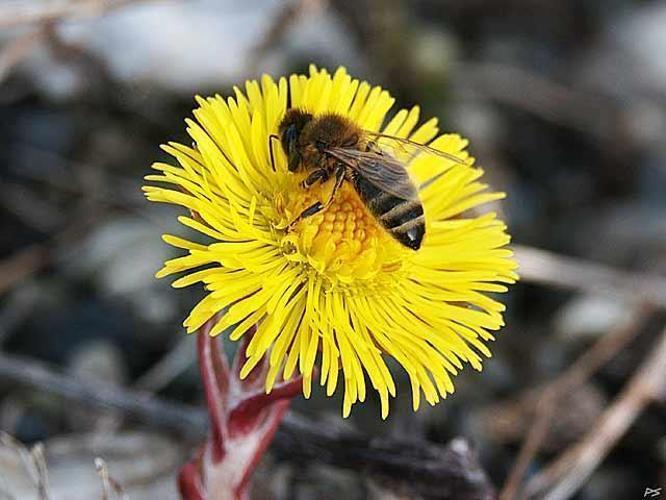
Flower: Coltsfoot